NZR 56-foot carriage

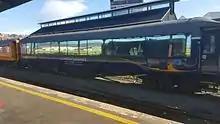
Dunedin Railways branded AO class carriage at Dunedin Railway Station.

Dunedin tourism railway operator Dunedin Railways has phased in 56-foot carriages.